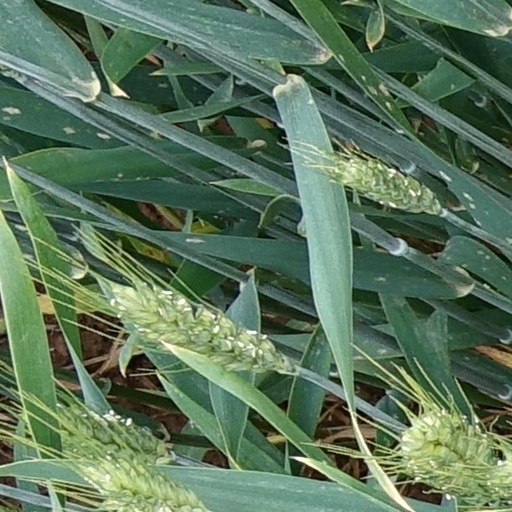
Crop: wheat